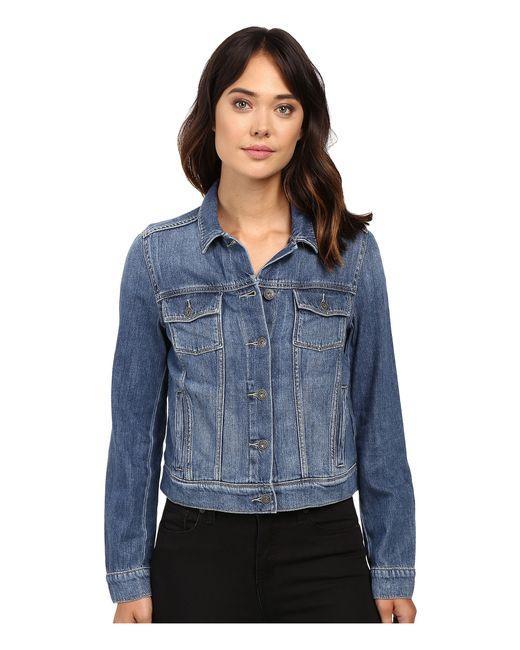
lässige blaue Jeansjacke, robustes Material